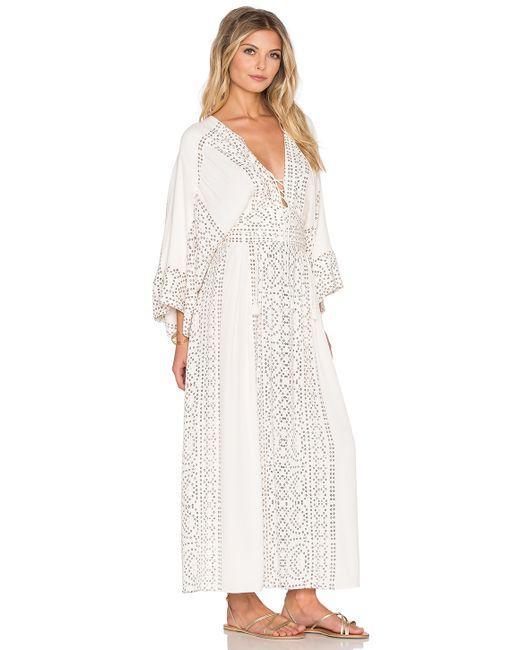
Weißes Nachtkleid mit Multi-Muster-Design